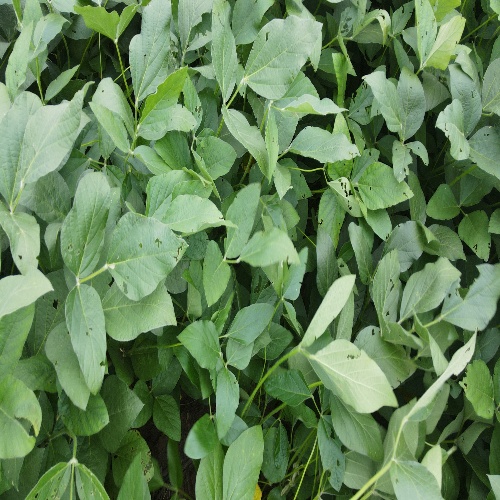
Label: Caterpillar